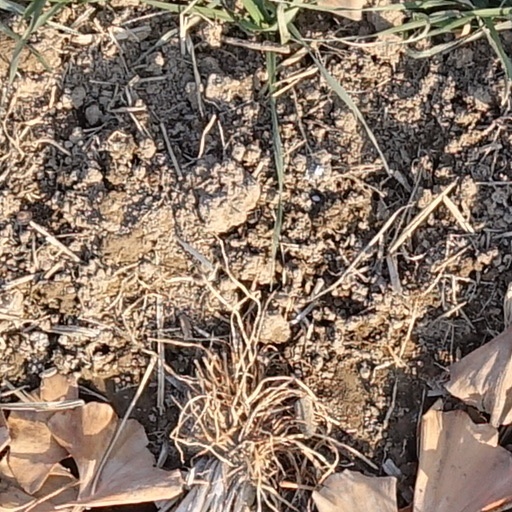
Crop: wheat